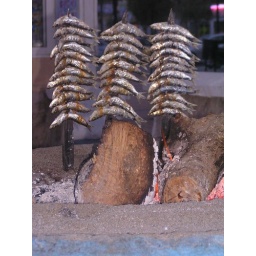
Fish cooking on swords near an open fire. The fire is in a bed of sand in an old boat.